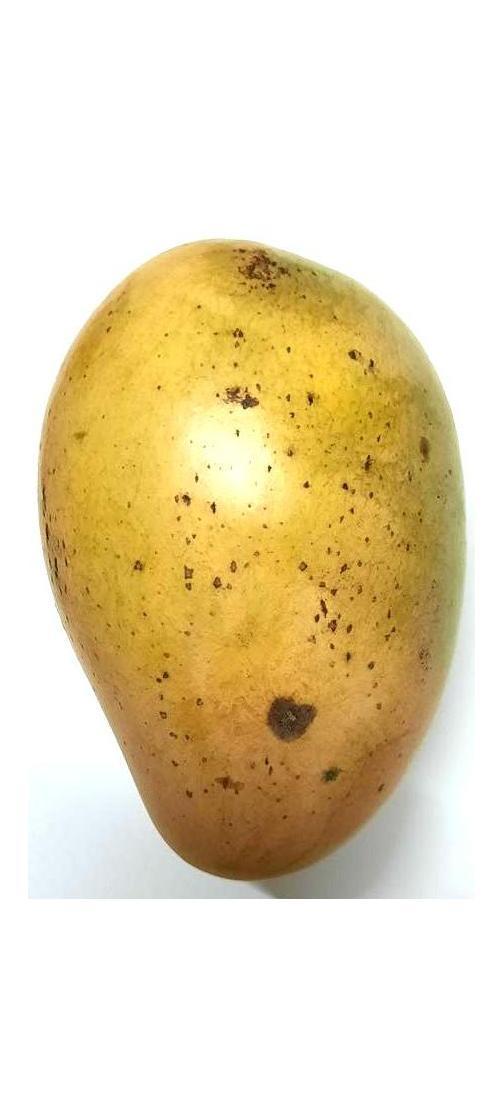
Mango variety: Shada